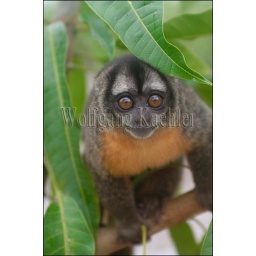
Peru, amazon river basin, near iquitos, maranon river, night owl monkey in tree, close-up